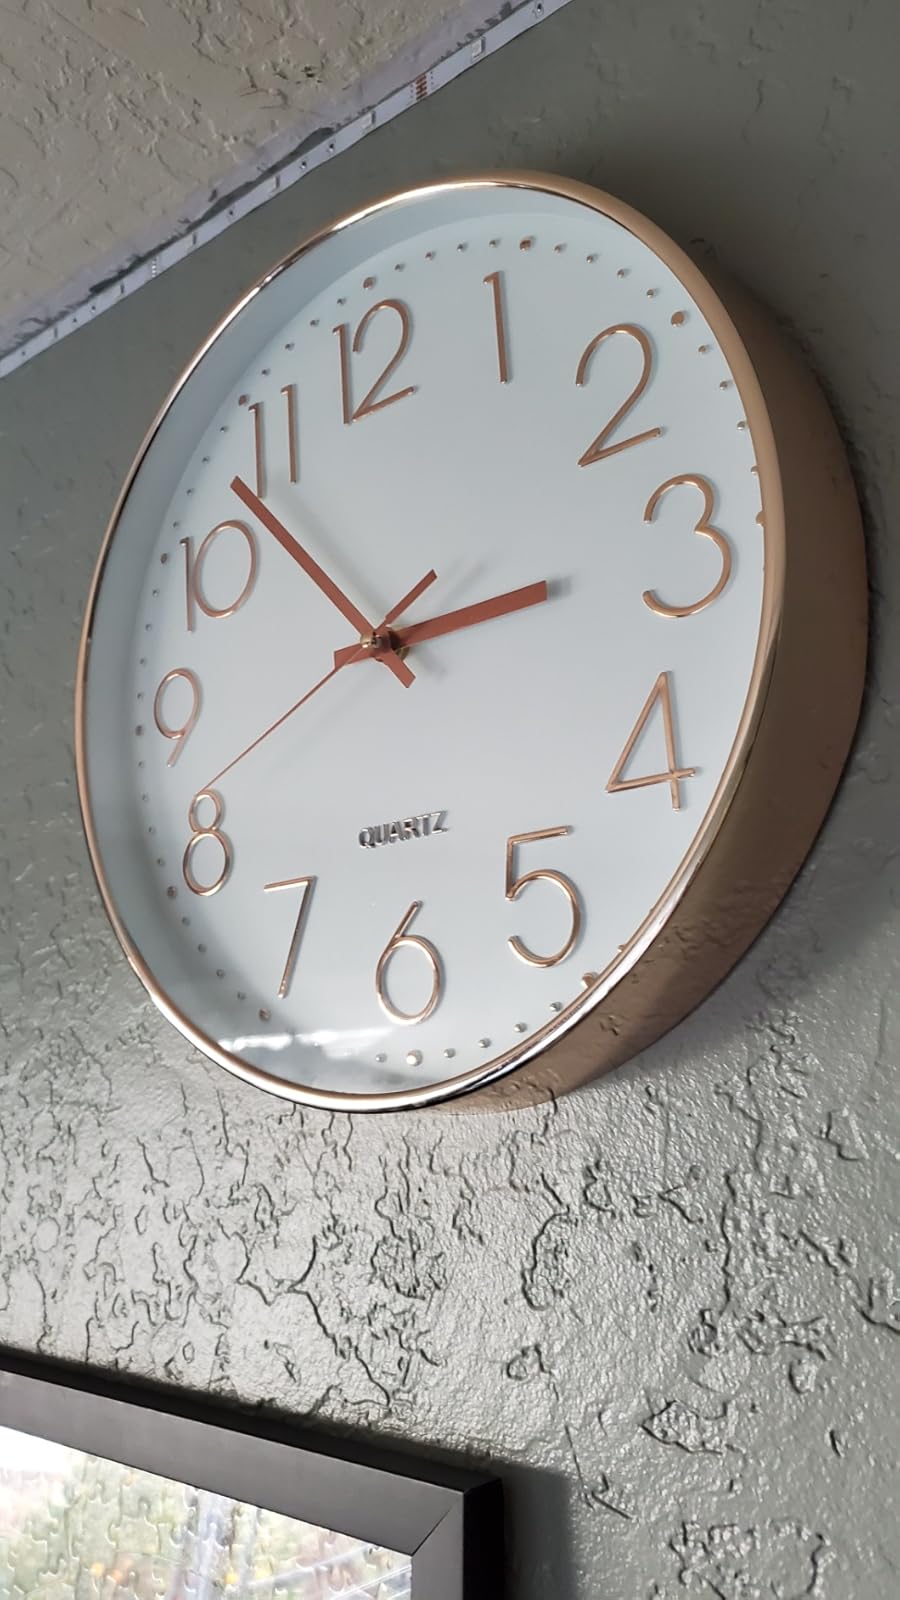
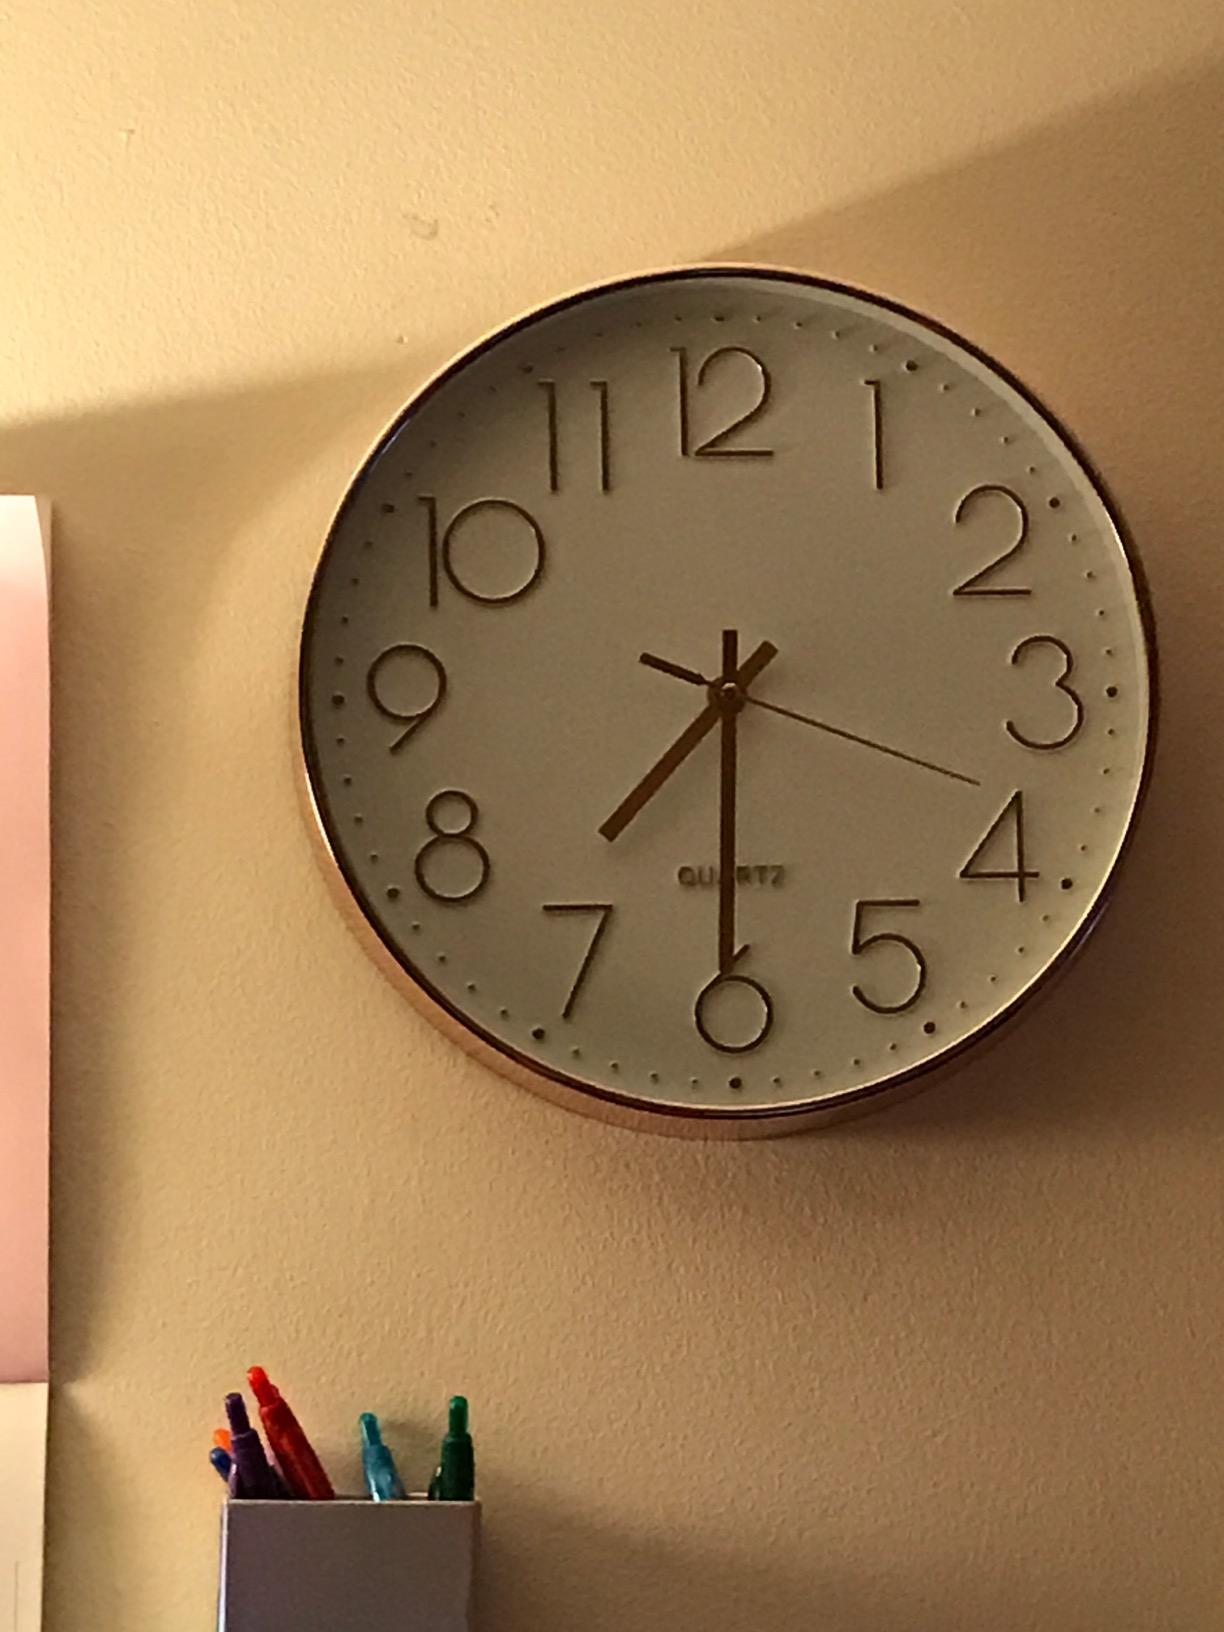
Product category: clock
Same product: yes